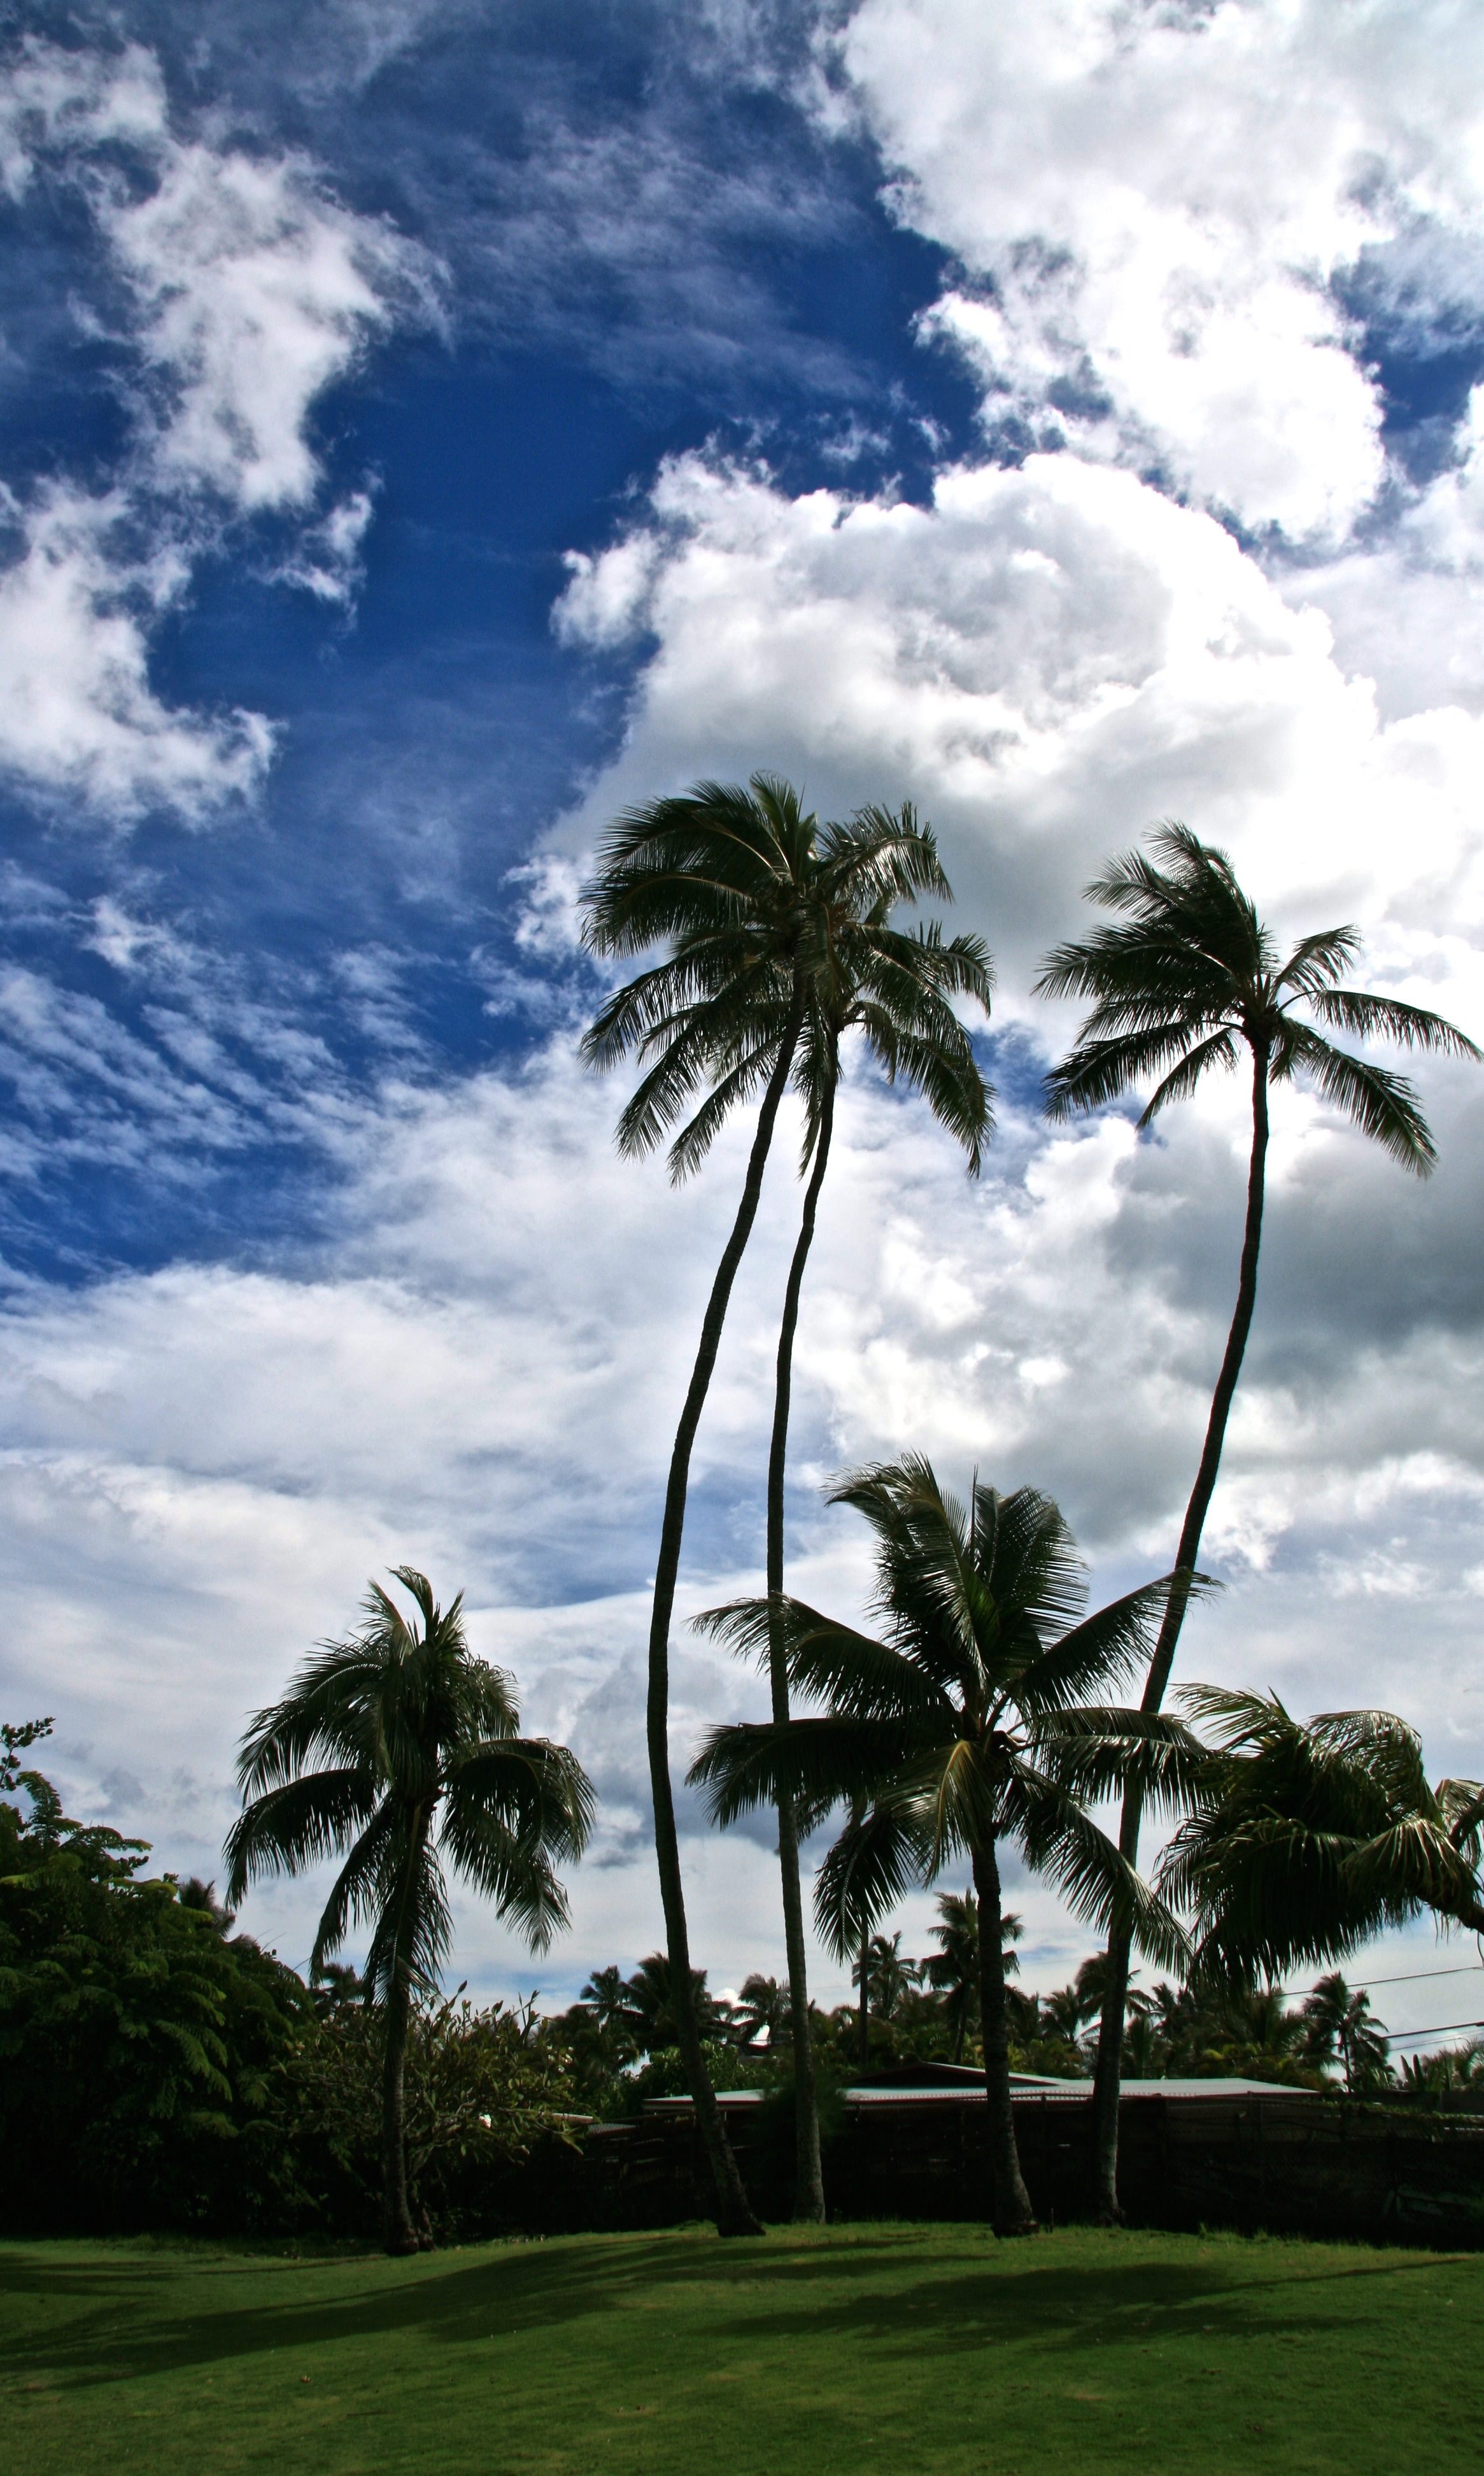
tree, nature, grass, horizon, cloud, plant, sky, field, palm tree, flower, wind, vacation, green, paradise, tropical, park, scenery, blue, hawaii, palms, tropics, flowering plant, woody plant, land plant, arecales, palm family